Dimitra Fimi

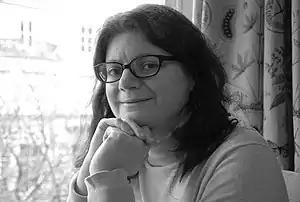
Dimitra in 2020

Dimitra Fimi (born 2 June 1978) is a Greek academic and writer. She became the Professor of Fantasy and Children's Literature at the University of Glasgow in 2023. Her field of research includes the writings of J. R. R. Tolkien and children's fantasy literature.